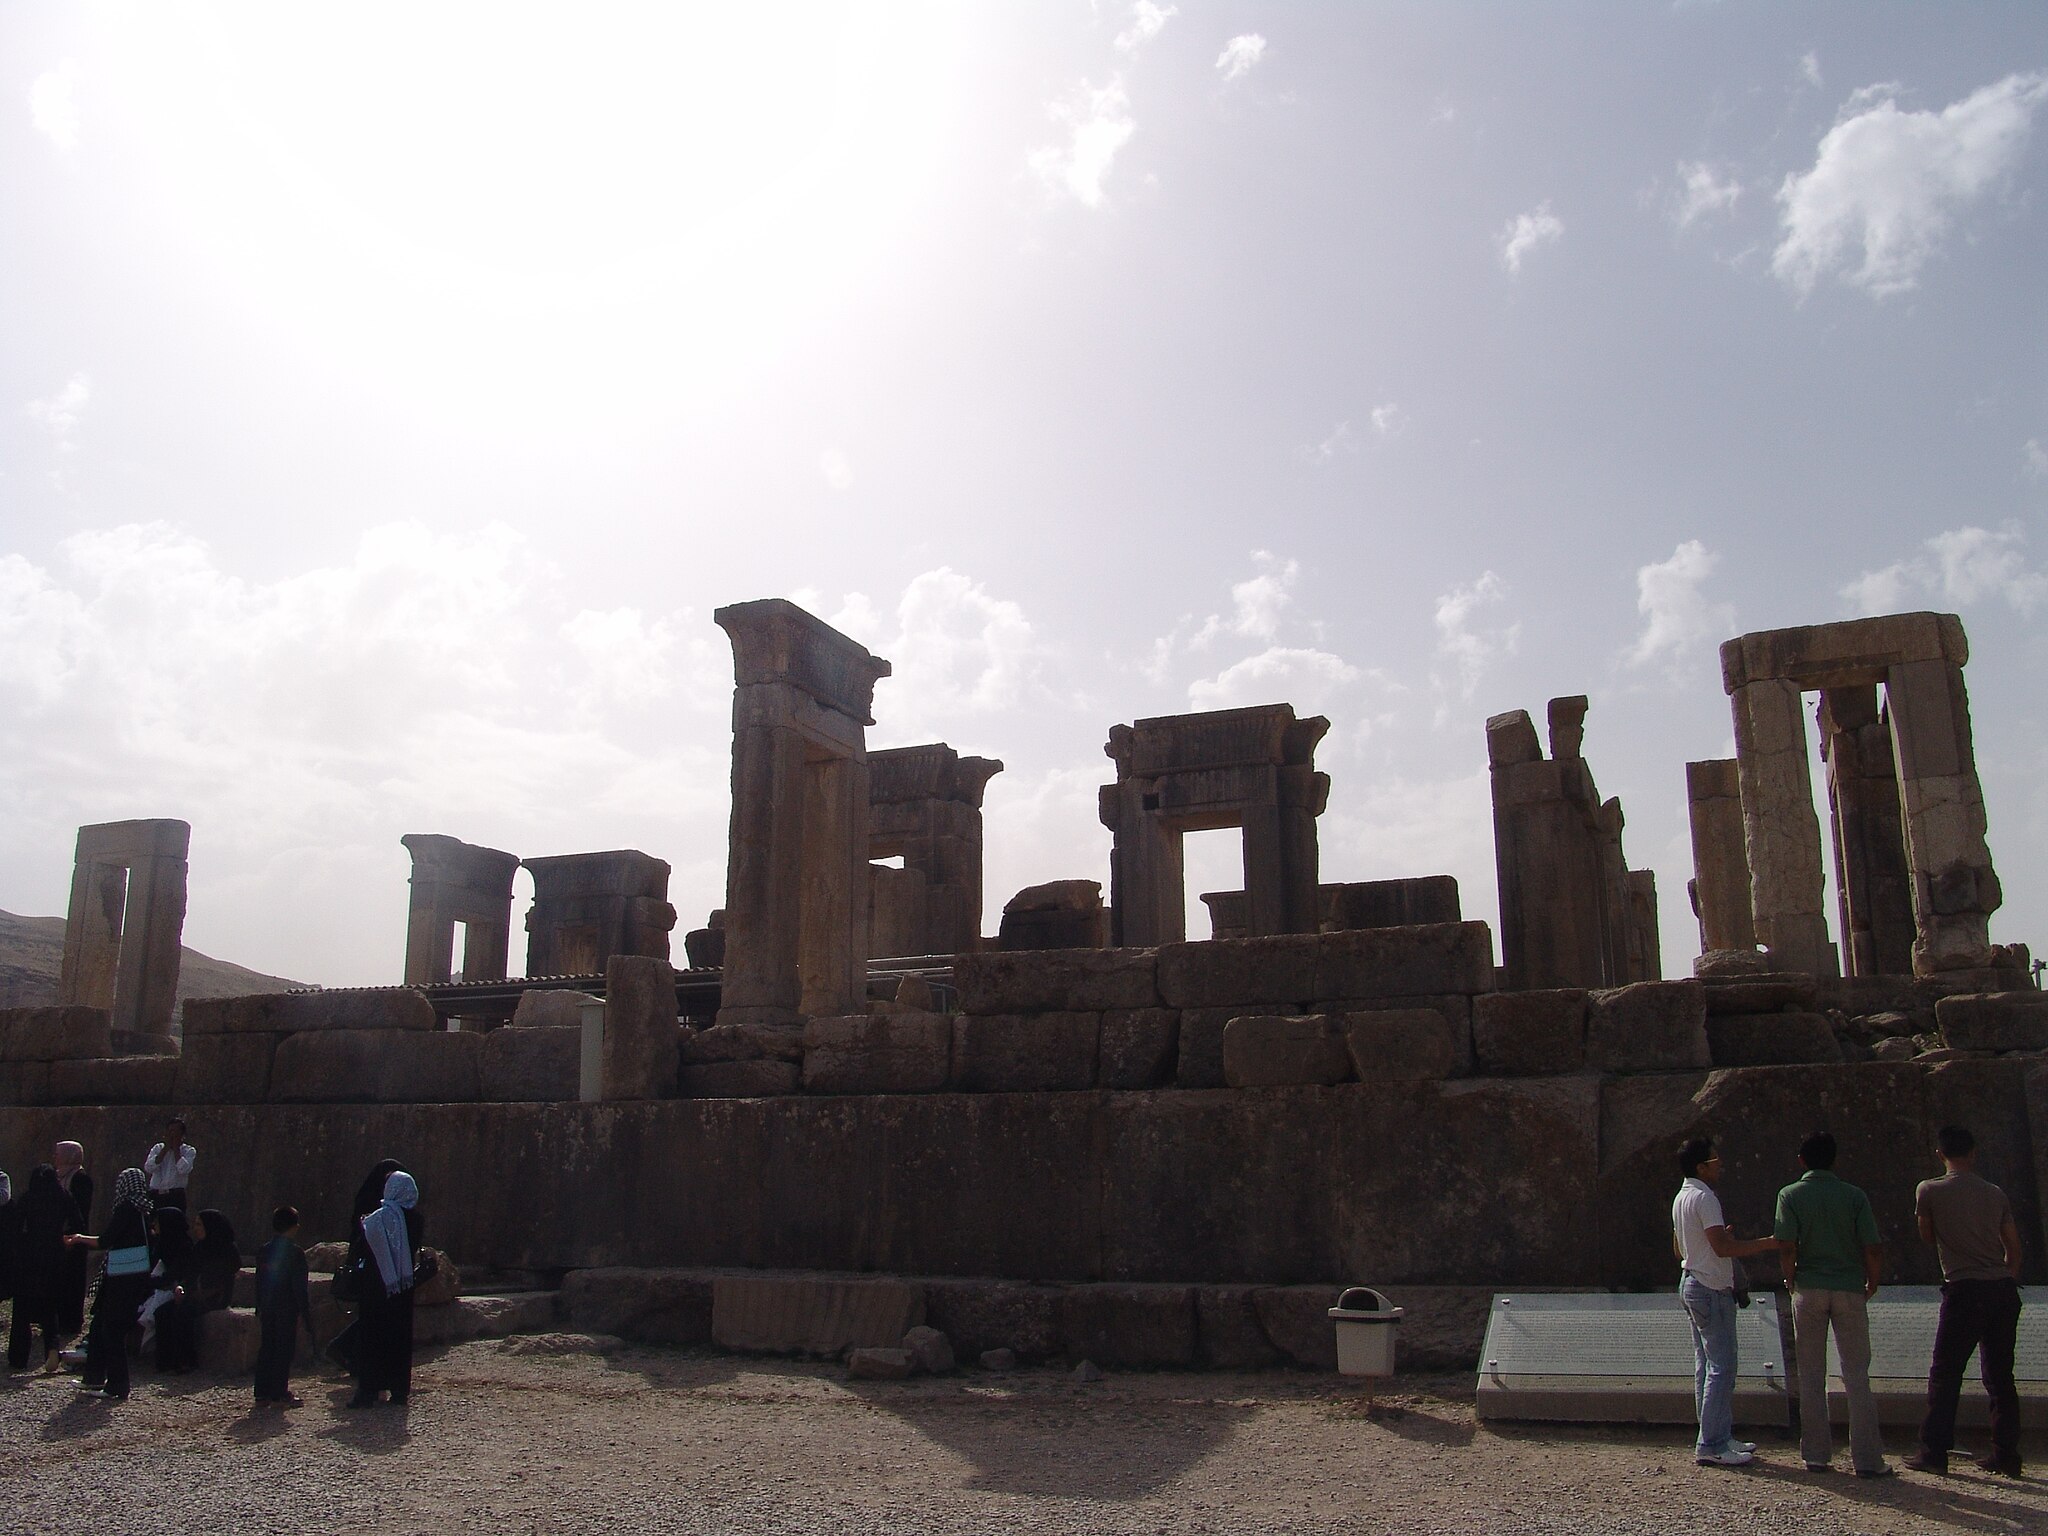
Title: Persepolis-Darafsh 1 (49)
Description: Persepolis
Date: 2008-03-20 09:15:02
Categories: GFDL, Taken with Sony DSC-F828, Palace of Darius I in Persepolis, License migration redundant, Self-published work, Files with coordinates missing SDC location of creation, Contre-jour photography of Iran, 2008 in Persepolis, Photos by Darafsh Kaviyani, Photographic silhouettes of Persepolis